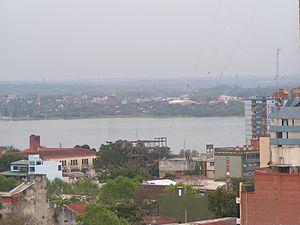
Posadas est une ville d'Argentine et la capitale de la province de Misiones ainsi que le chef-lieu du département Capital de la province. Elle est construite sur la rive gauche du grand fleuve Paraná, au sud-ouest de la province et face à la ville paraguayenne d'Encarnación.